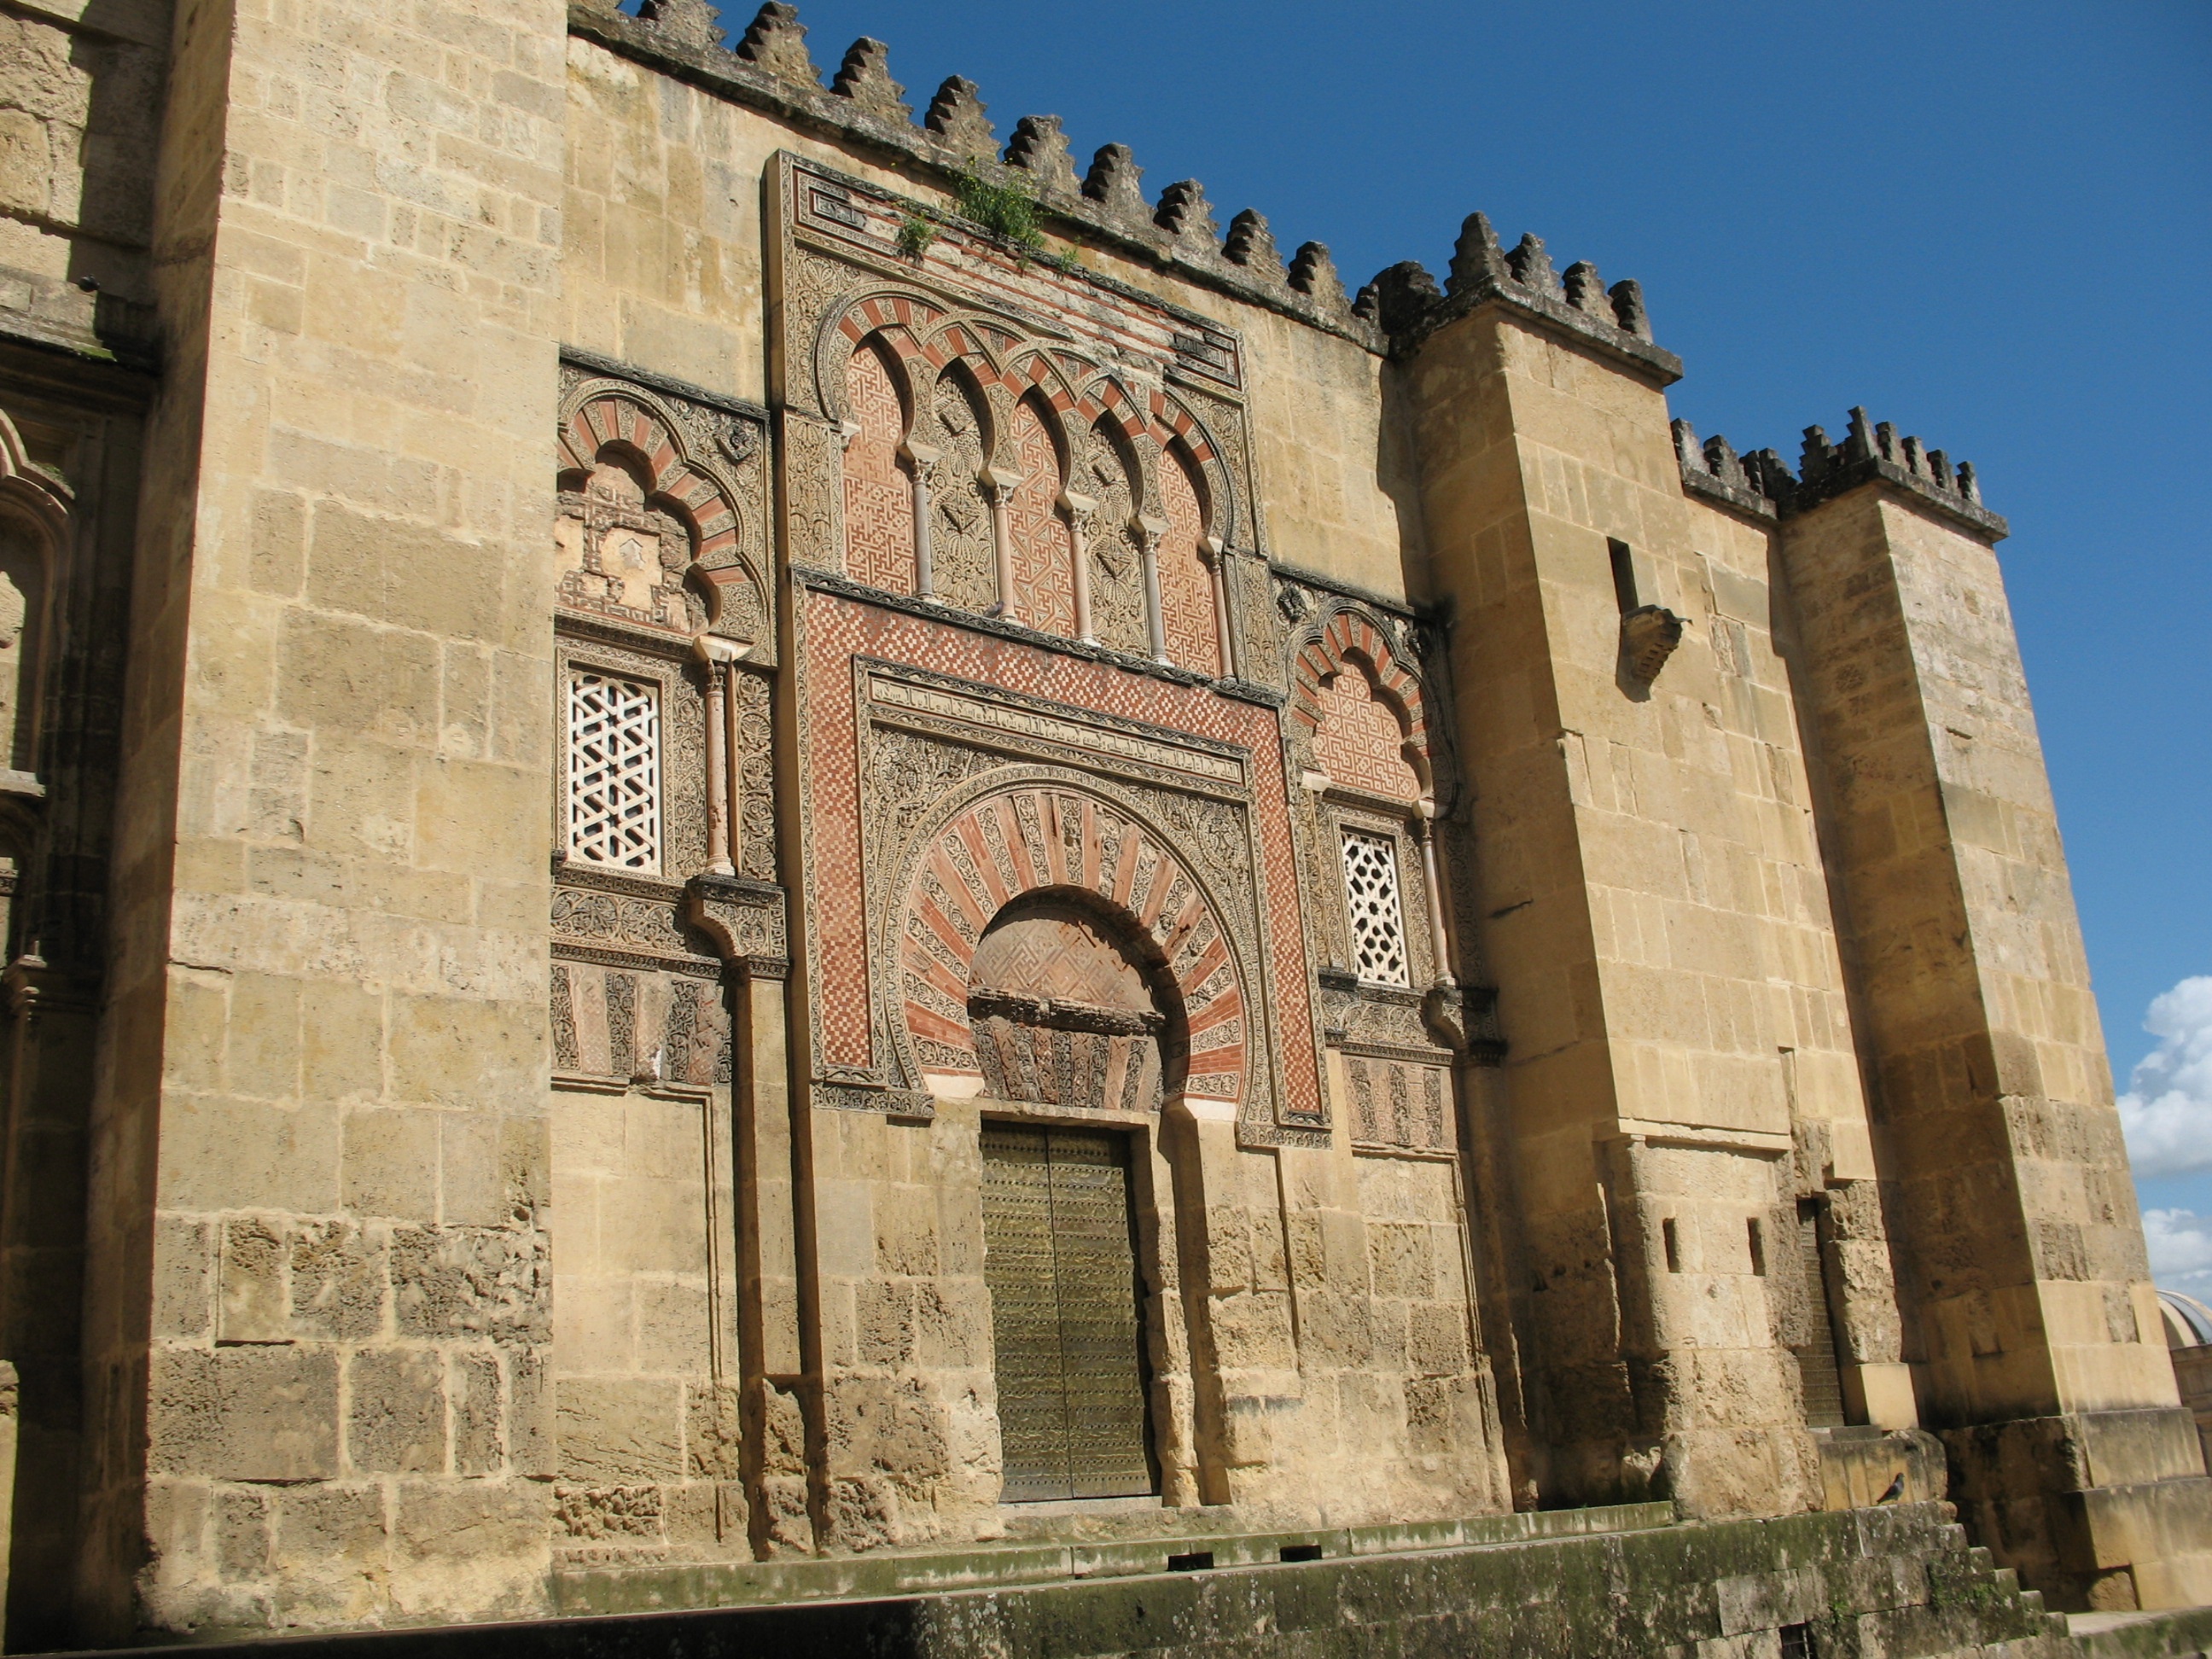
architecture, town, building, wall, landmark, facade, cathedral, place of worship, spain, ruins, synagogue, history, middle ages, cordoba, muslim art, ancient history, ancient roman architecture